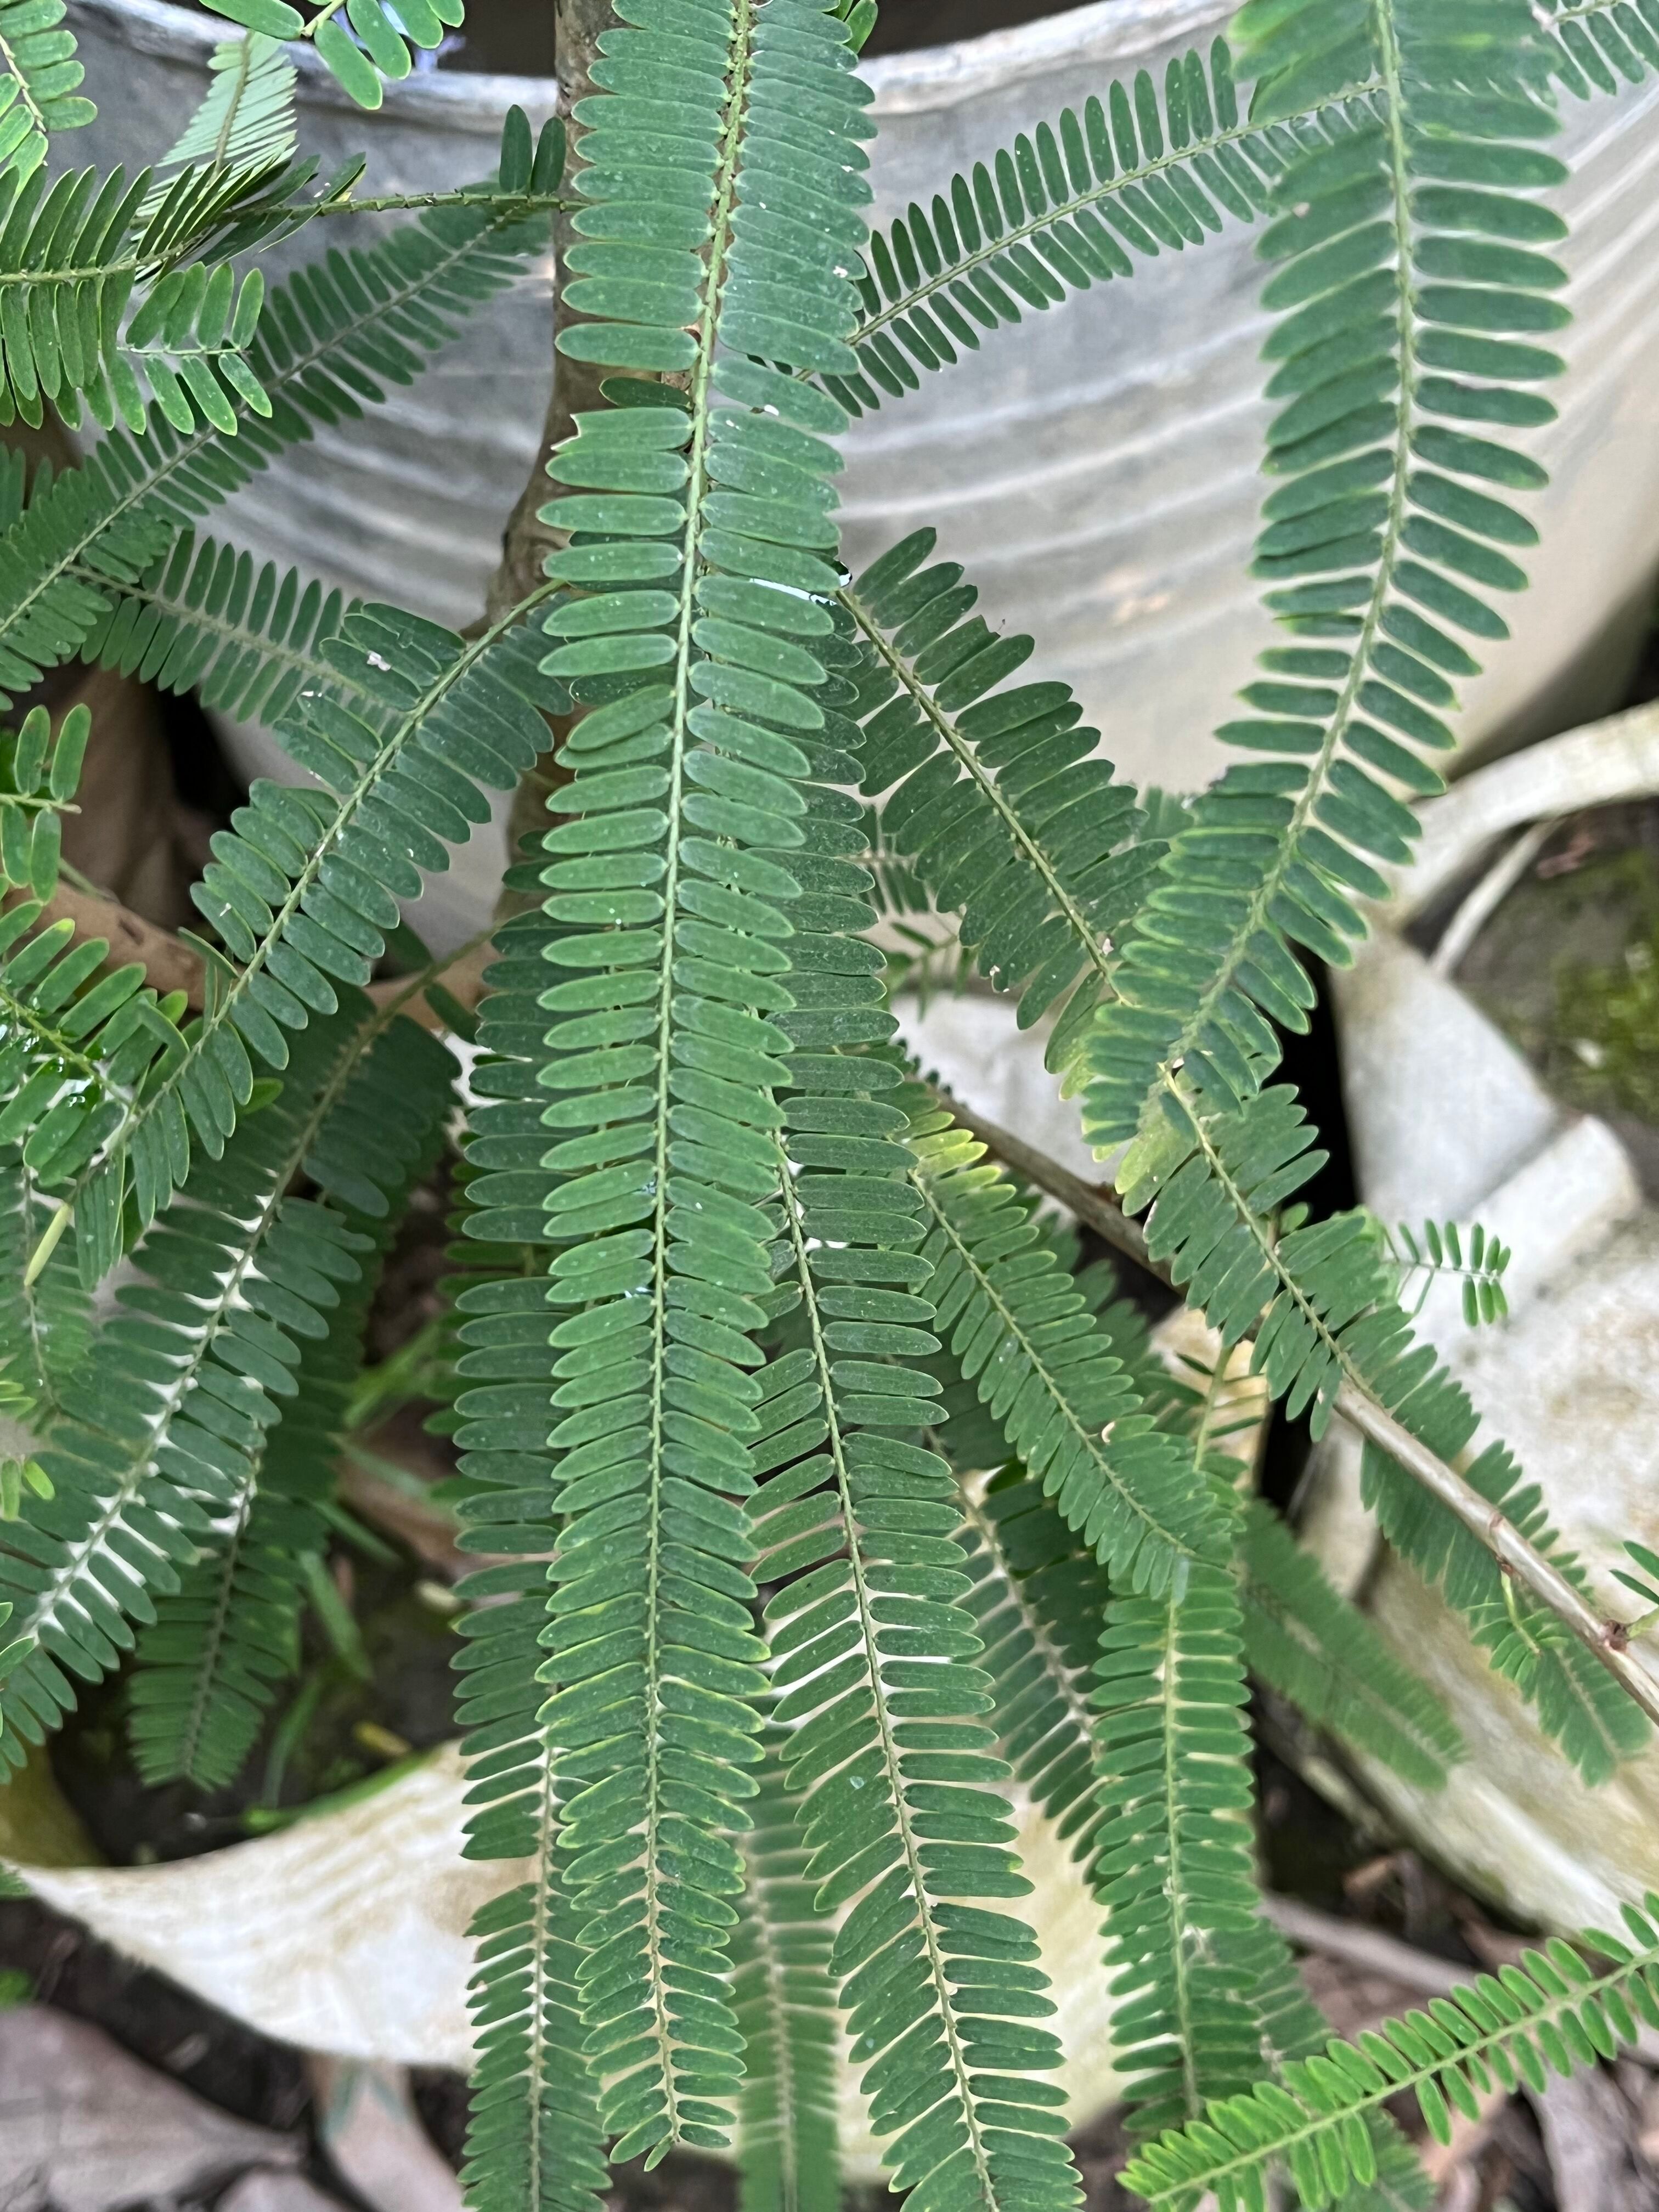
Plant species: phyllanthus-emblica